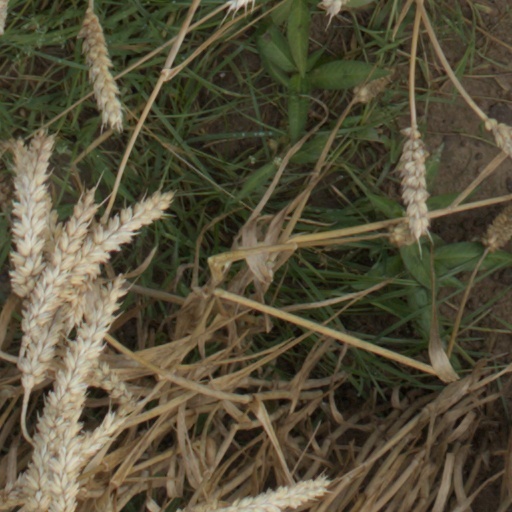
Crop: wheat